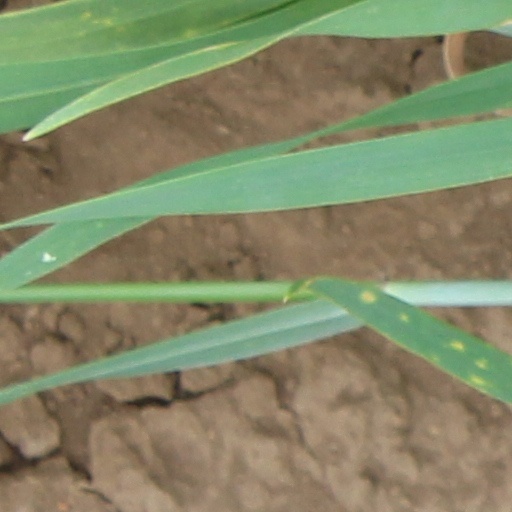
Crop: wheat